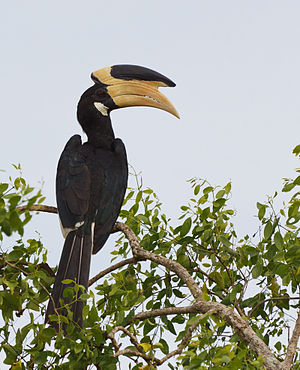
Rajahnæsehornsfugl
Rajahnæsehornsfugl er en næsehornsfugl, der lever i Indien og på Sri Lanka.